Thaimel Aanai

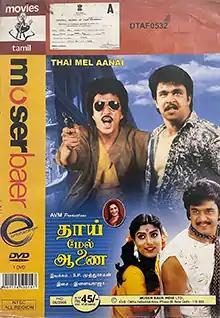
DVD cover

Thaimel Aanai is a 1988 Indian Tamil-language action film, directed by L. Raja and produced by AVM Productions. The film stars Arjun Sarja and Raghuvaran. It was released on 13 April 1988. This film was dubbed in Telugu as "Kondaveeti Siva". The film is a remake of Bengali film "Pratikaar" (1987). Before the film's release, Rajinikanth made a special appearance regarding eye donation and its awareness.